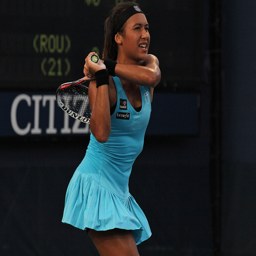
A woman in blue dress playing a game with a tennis racket.
The woman is playing a game of tennis on the court.
A woman with a tennis racquet over her shoulder.
A lady swinging her tennis racket over her head prepared for a ball.
a woman in a blue tennis outfit swinging her tennis racket